Derryhiveny Castle

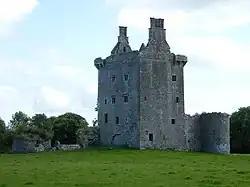

Derryhiveny Castle is a tower house and National Monument located in County Galway, Ireland.